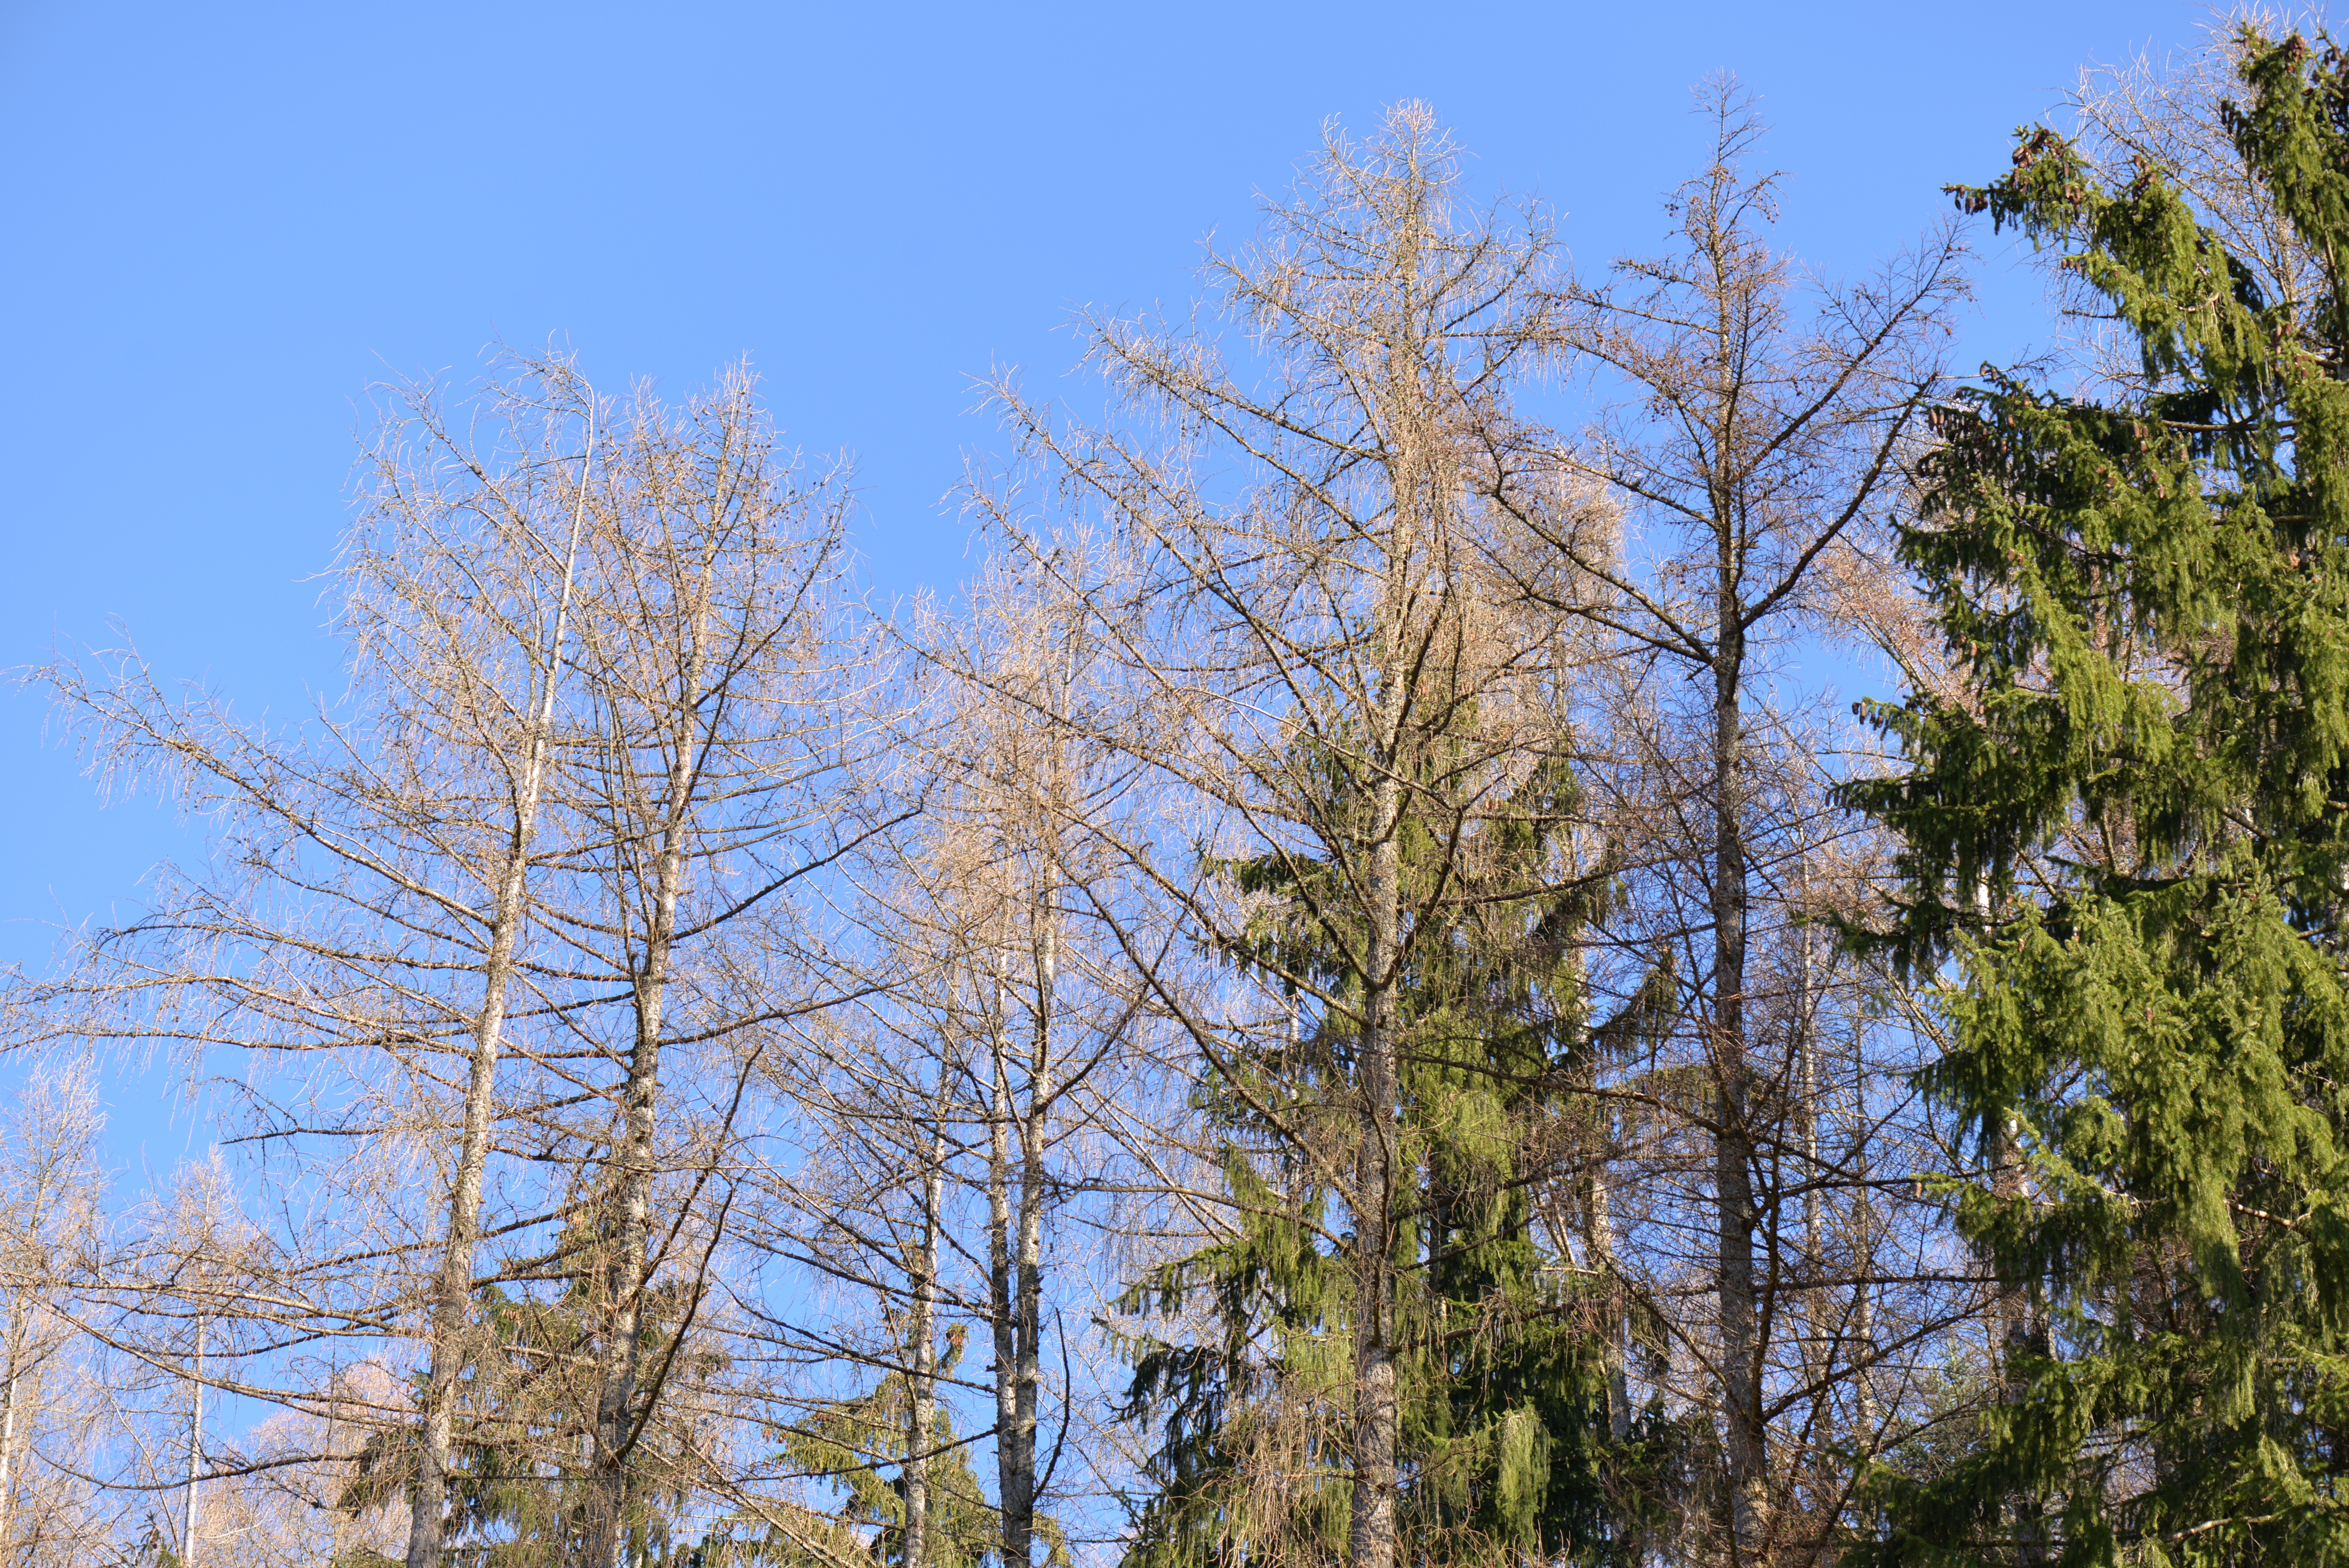
tree, forest, branch, plant, sky, meadow, leaf, flower, perspective, birch, autumn, season, ridge, trees, background, spruce, woodland, habitat, larch, ecosystem, flowering plant, biome, woody plant, temperate coniferous forest, land plant